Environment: real
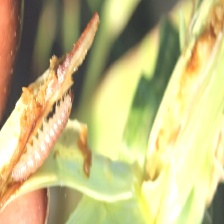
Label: fall_armyworm